3D printing in India

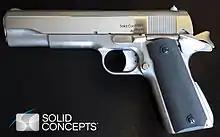
3D printed gun

India has no rules or regulations imposed on owning or operating 3D printing technology. People around the world have tried to use 3D printing machines to produce dangerous weapons. The Indian government has not made laws to stop crimes that could happen using 3D printing technology.